Regulatory enzyme

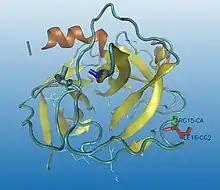
Chymotrypsinogen (the precursor of Chymotrypsin). Painted in red the residue ILE16 and in green the residue ARG15 both involved in the enzyme activation. In dark blue the residue ASP 194 that will later interact with ILE 16.

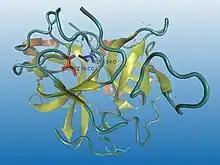
Gamma-Chymotrypsin. In red the residue ILE16 that is now interacting with ASP194, in dark blue. First step of the enzyme activation: the peptide bond ARG15-ILE16 has been hydrolyzed releasing the ILE16 amine, positively charged in physiologic conditions. The amine will strongly interact with the negatively charged radical from ASP194, an ionic bond will be established.

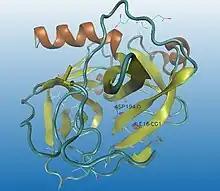
Gamma-Chymotrypsin, a complex of Alpha-Chymotrypsin. "Images modified from pdb"

Some enzymes need to go through a maturation process to be activated. A precursor (inactive state, better known as zymogen) is first synthesized, and then, by cutting some specific peptide bonds (enzymatic catalysis by hydrolytic selective split), its 3D conformation is highly modified into a catalytic functional status, obtaining the active enzyme.